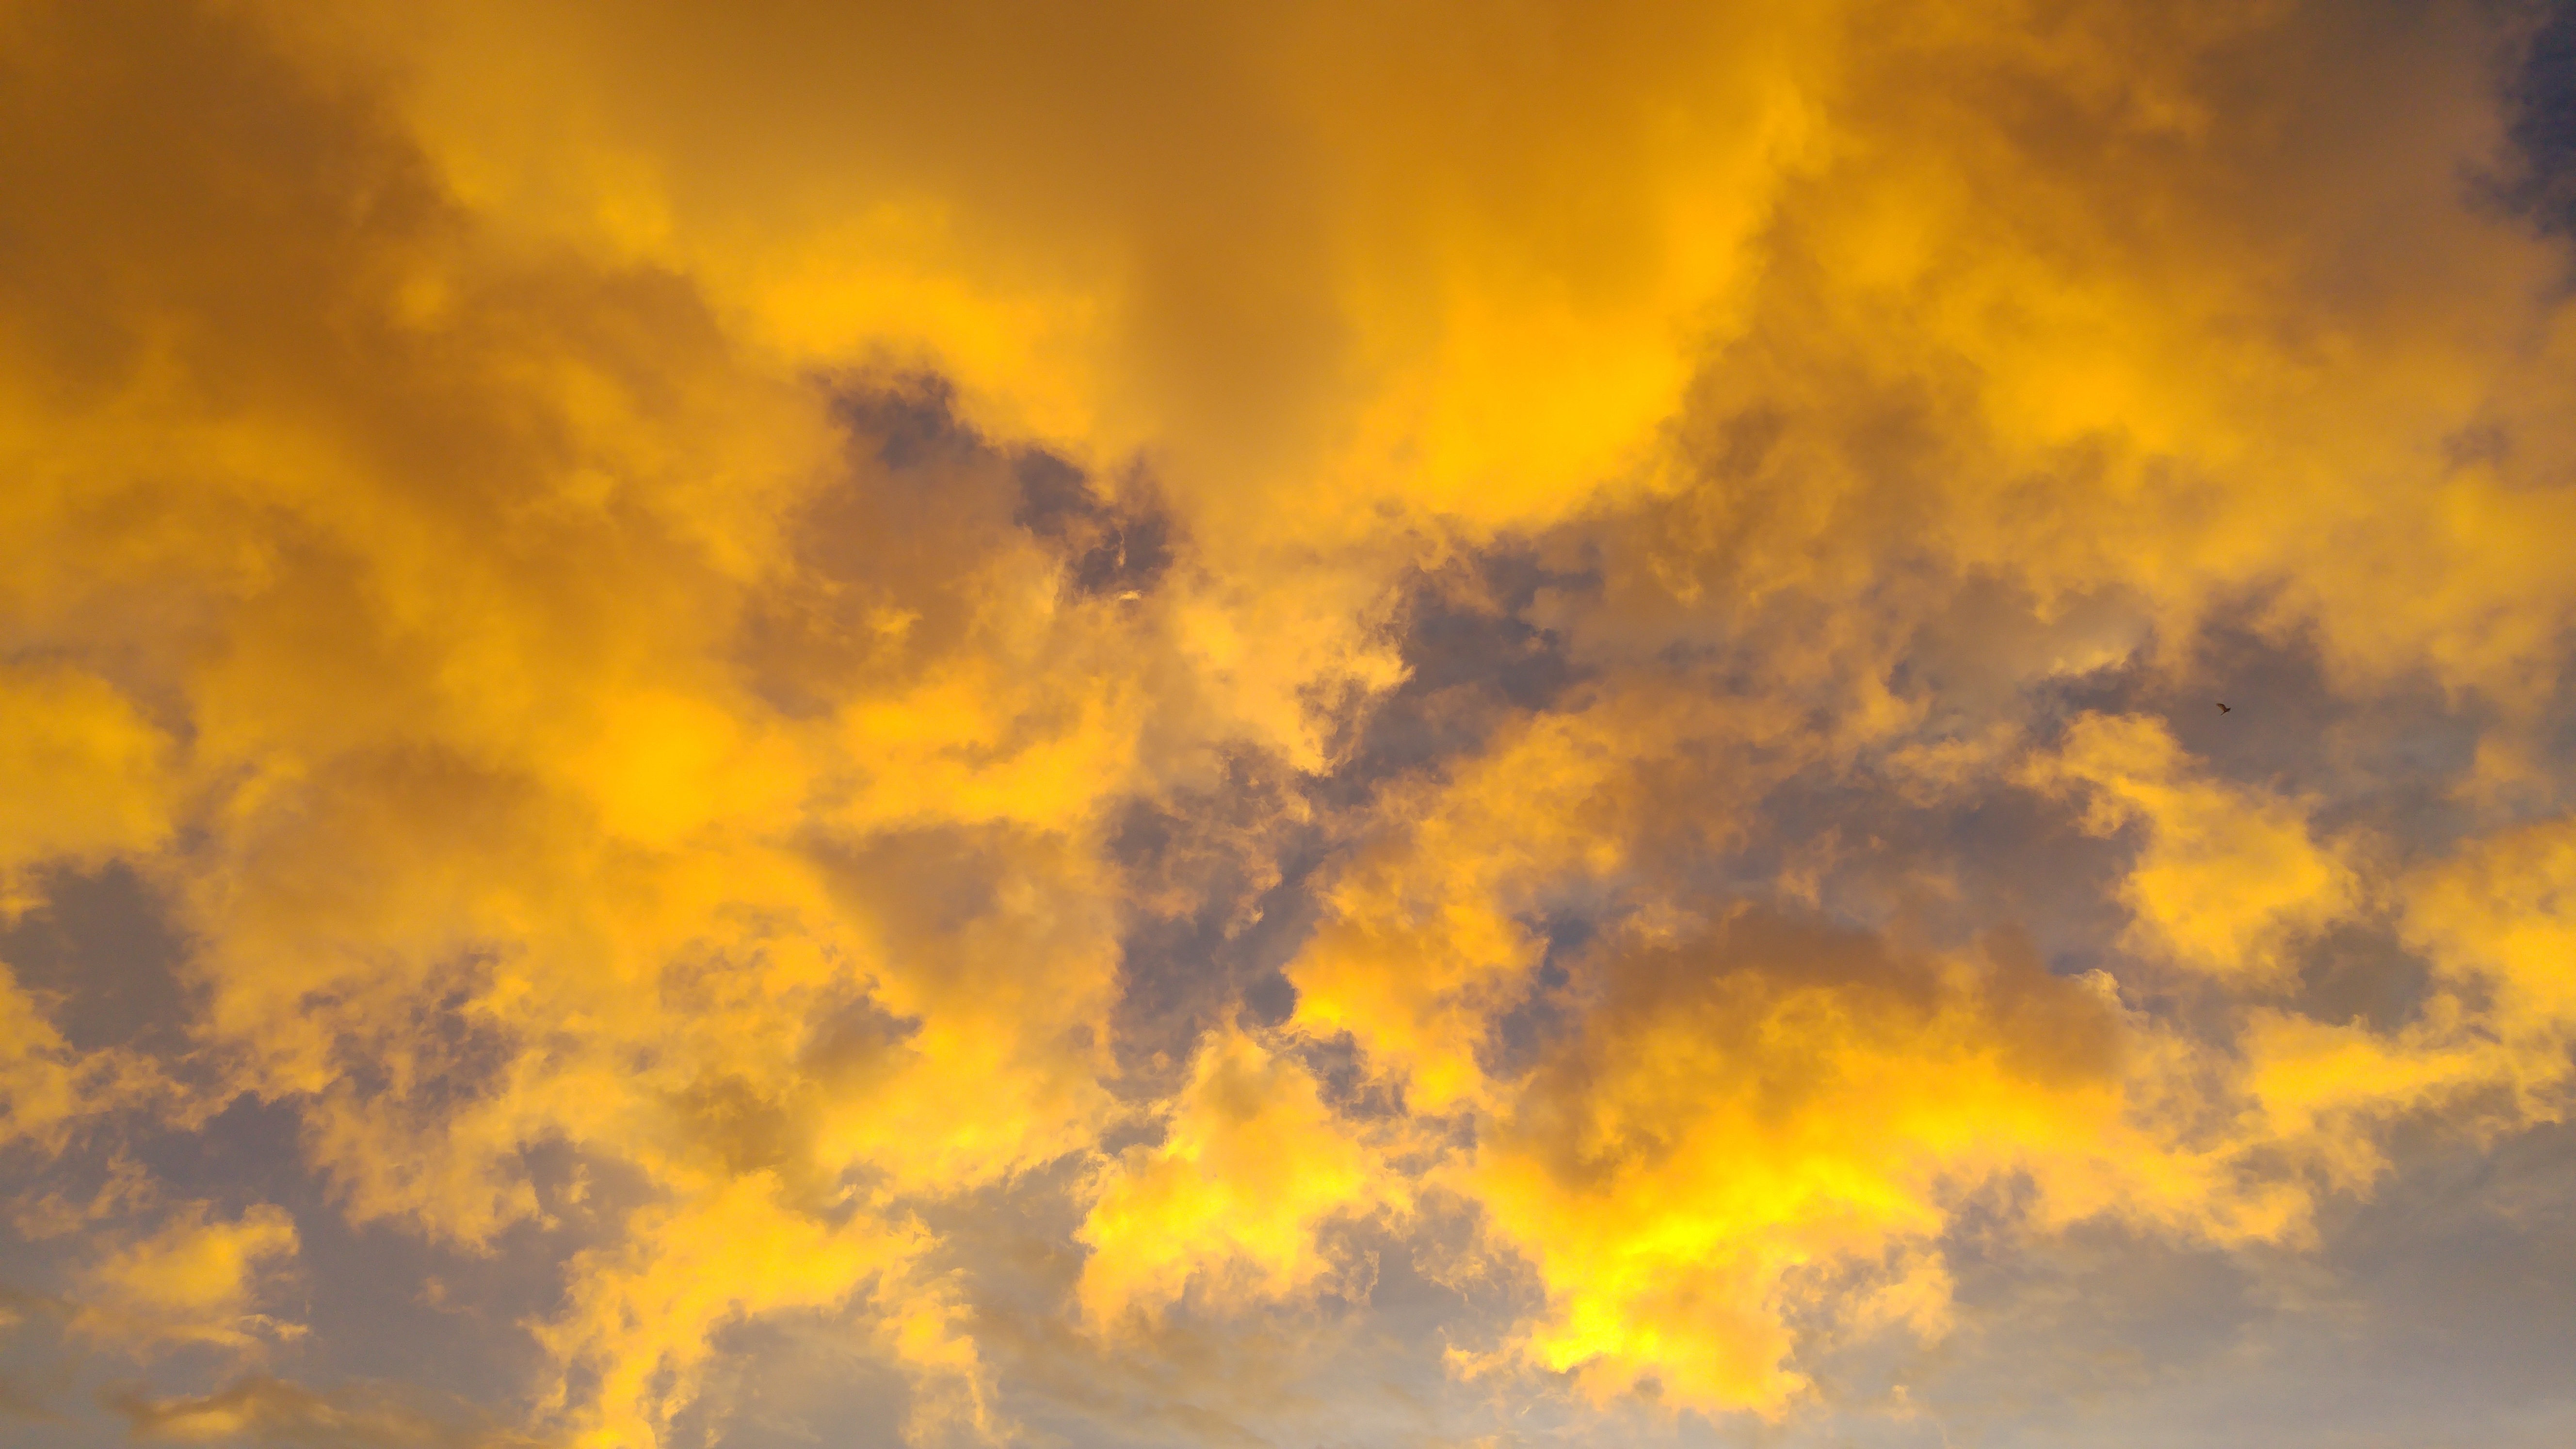
cloud, sky, sunset, sunlight, atmosphere, golden, cumulus, yellow, clouds, afterglow, meteorological phenomenon, huoshao, the color of the sky, red sky at morning